Adelphi Theatre

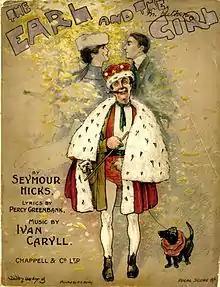
Cover of Vocal Score of Seymour Hicks' The Earl and the Girl

On 11 September 1901, the third theatre was opened as the "Century Theatre", although the name reverted in 1904 under the management of Otho Stuart. This theatre was built by "Frank Kirk" to the design of Ernest Runtz. George Edwardes, the dean of London musical theatre, took over management of the theatre from Stuart in 1908. In the early part of the 20th century, the Adelphi was home to a number of musical comedies, the most successful of which included "The Earl and the Girl" (1904), "The Dairymaids" (1907), "The Quaker Girl" (1910), "The Boy" (1917), "Clowns in Clover" (1927), and "Mr. Cinders" (1929).